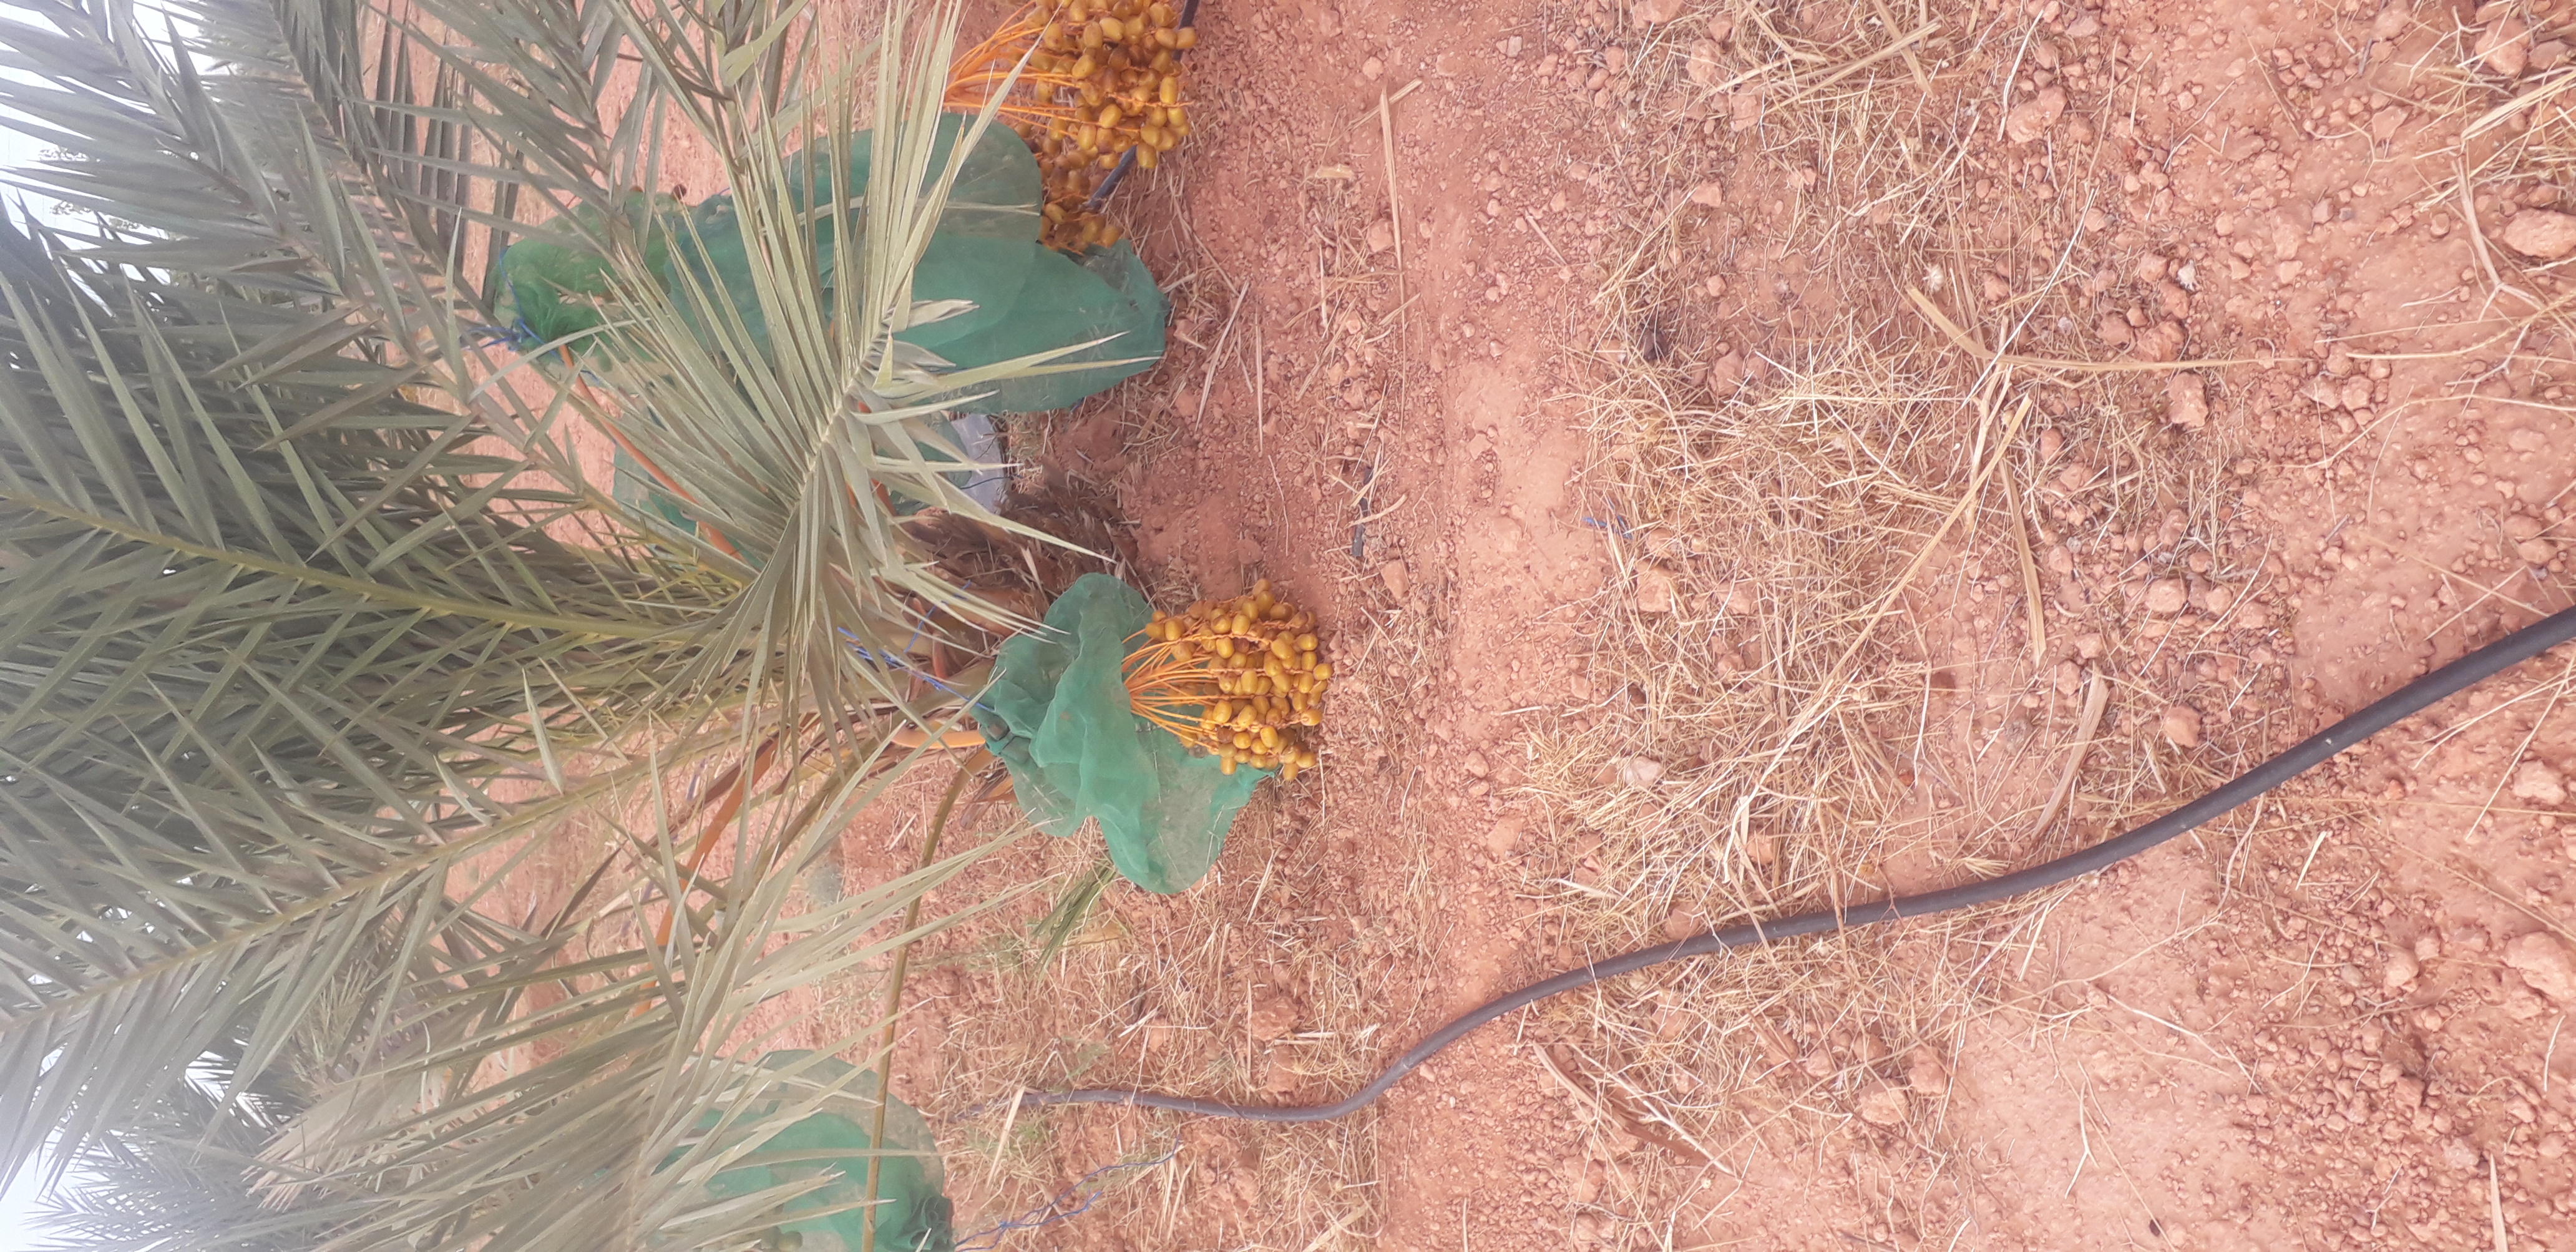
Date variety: Boufagous